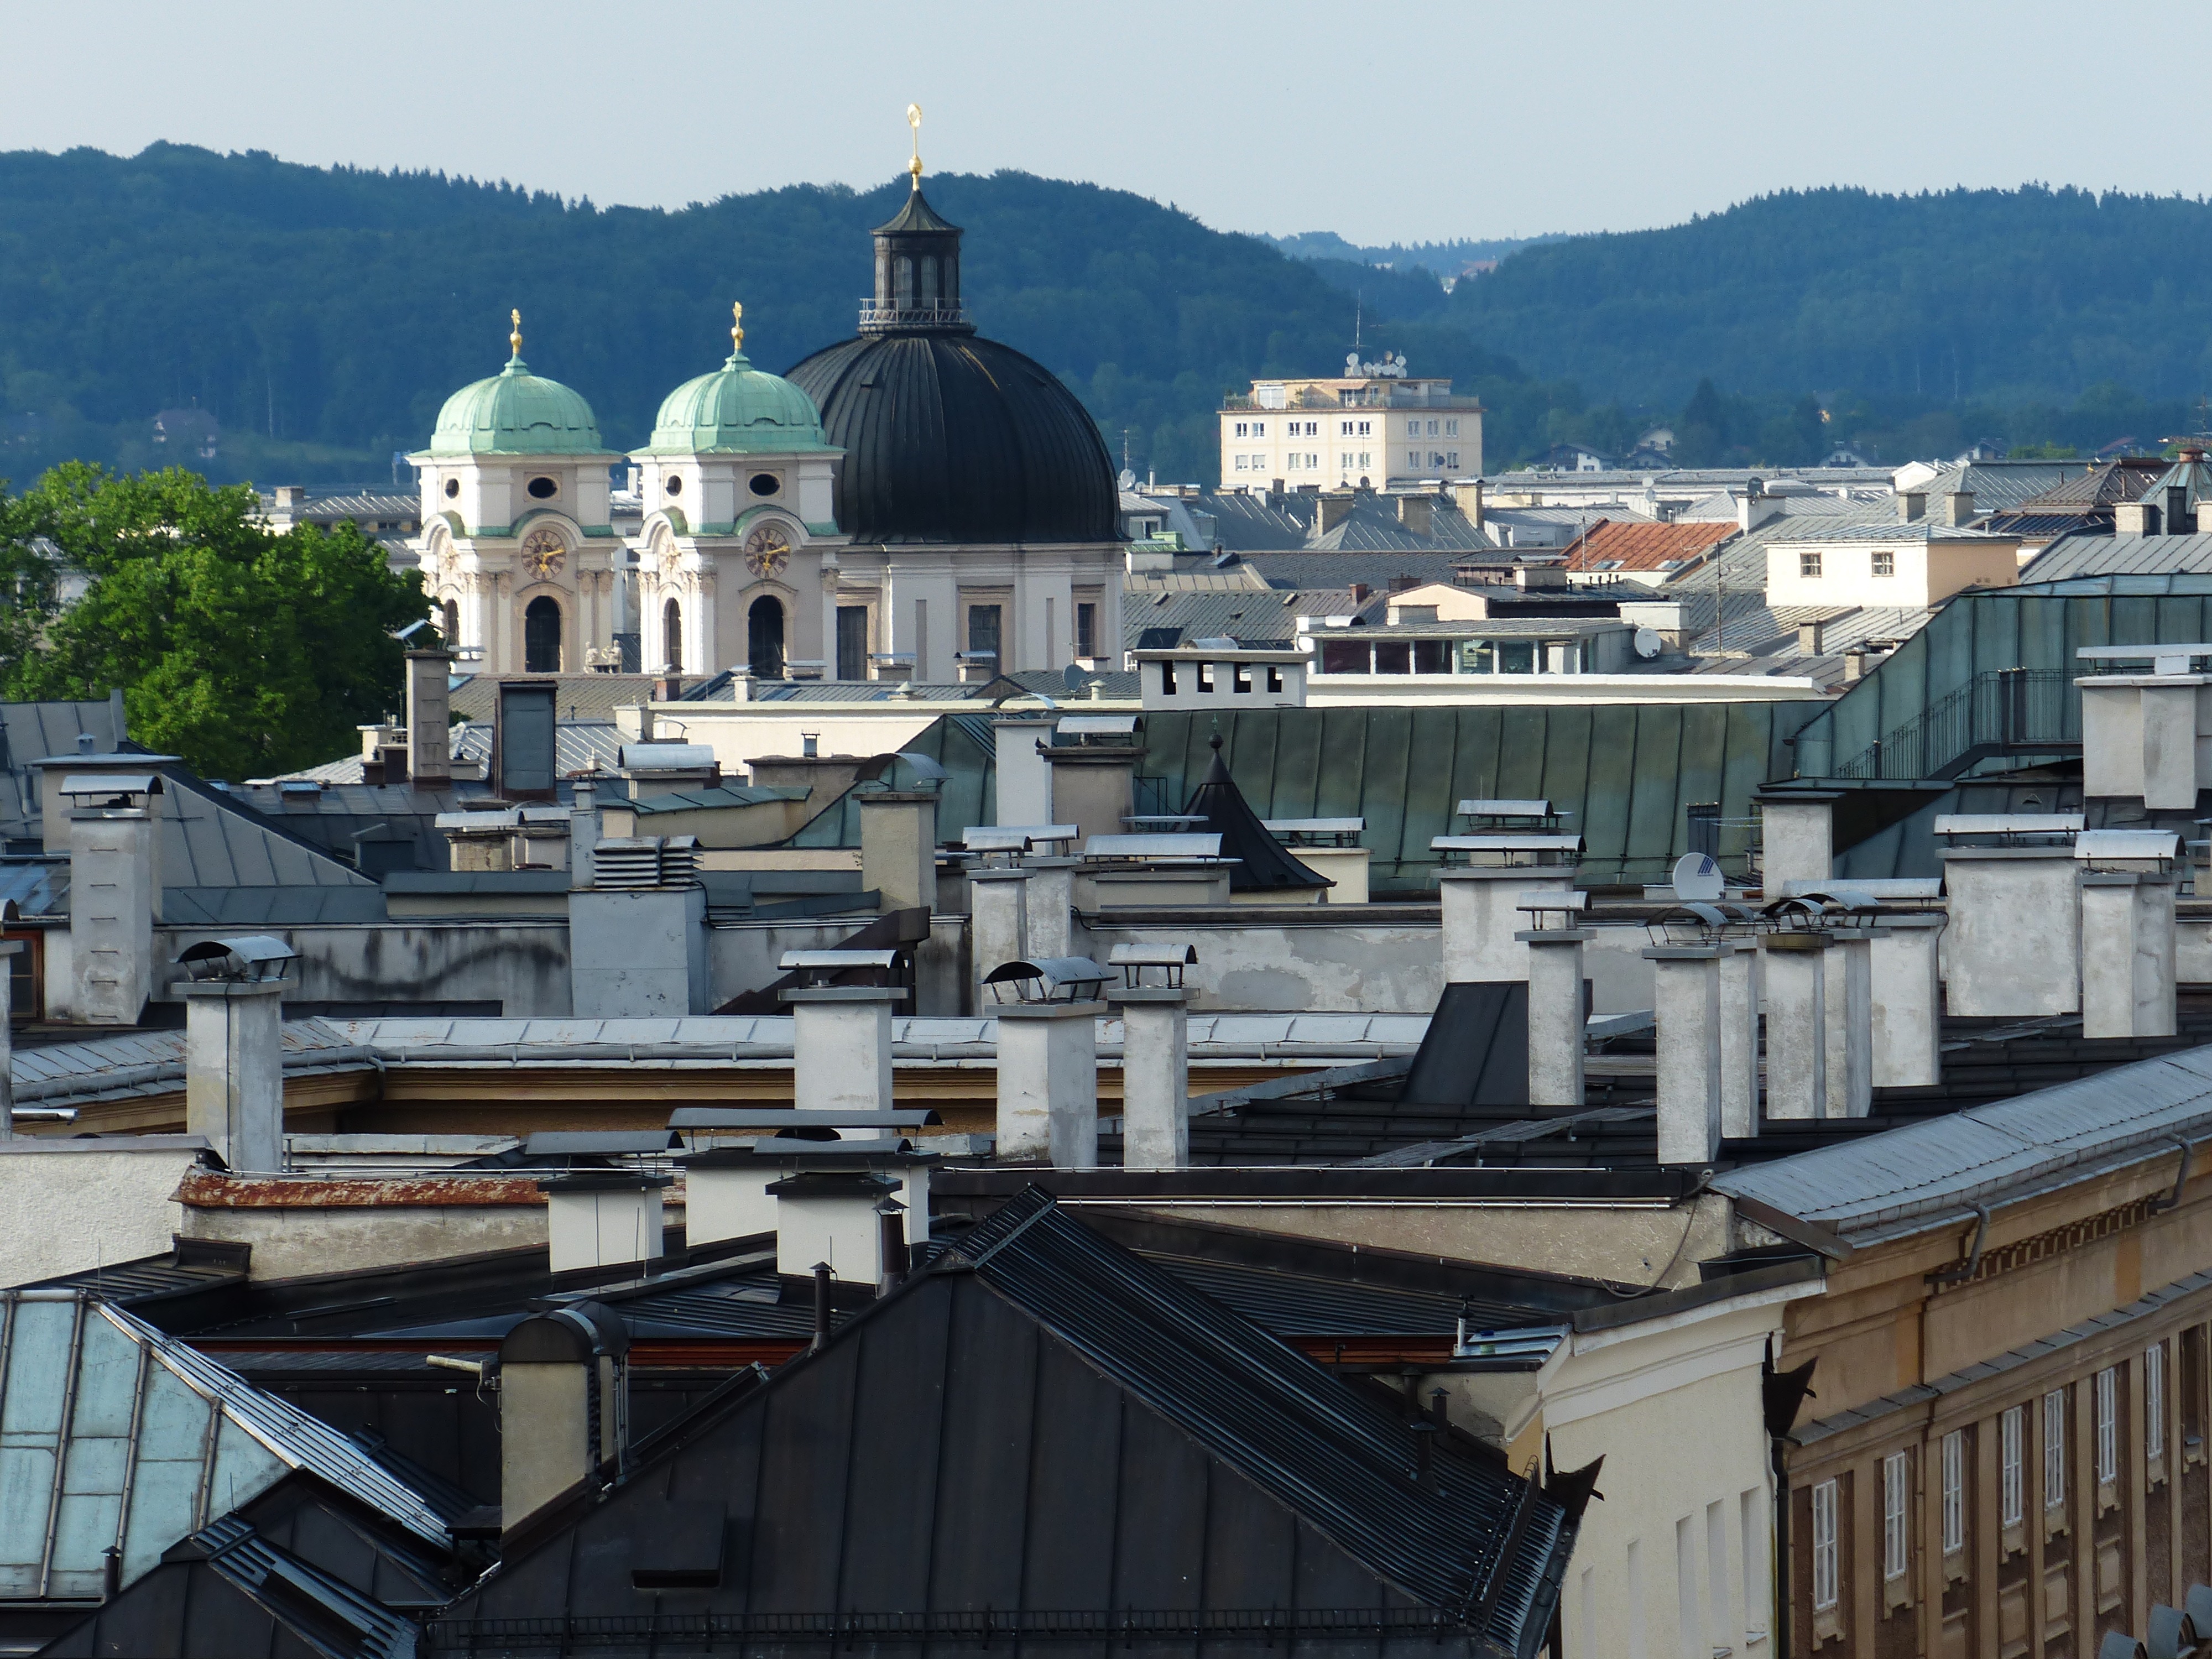
architecture, town, building, city, cityscape, landmark, church, cathedral, place of worship, roofs, salzburg, over the rooftops, roman catholic, sacred architecture, church building, neustadt, human settlement, holy trinity church, central plan building, f rsterzbisch flich